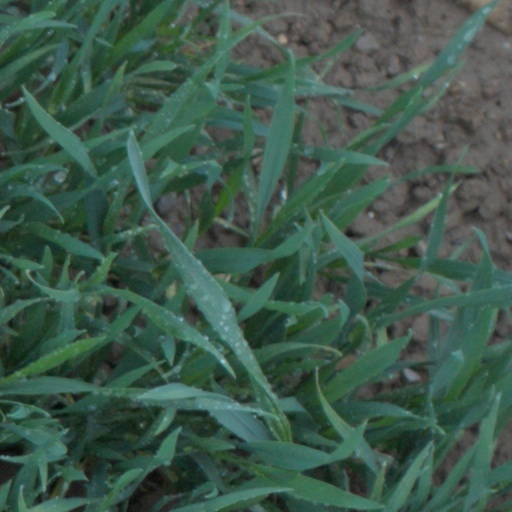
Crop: wheat